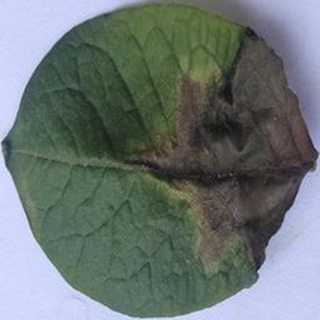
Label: potato_late_blight